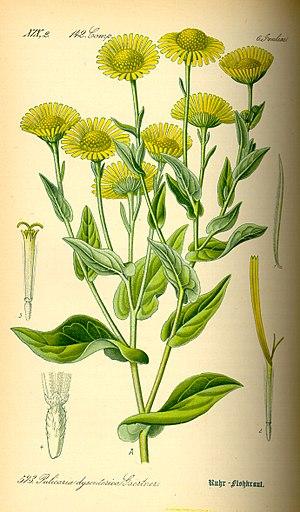
Pulicaria est un genre de plantes à fleurs de la famille des Asteraceae. Certaines de ses espèces sont appelées « Herbe Saint-Roch ».